Karangasem Regency

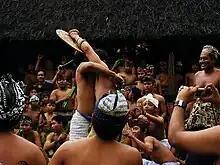
Geret Pandan Rites

Karangasem Regency has an area bordering the sea to the mountains with Mount Agung as its peak. Thus, the height of the place varies from 0–3,142 m above sea level and most of the Karangasem area has an altitude of between 100–500 m above sea level and 500–1000 m above sea level. This means that some of its areas are hills to mountains. The plains area only covers 13.4% of the area, which is only spread in coastal areas.